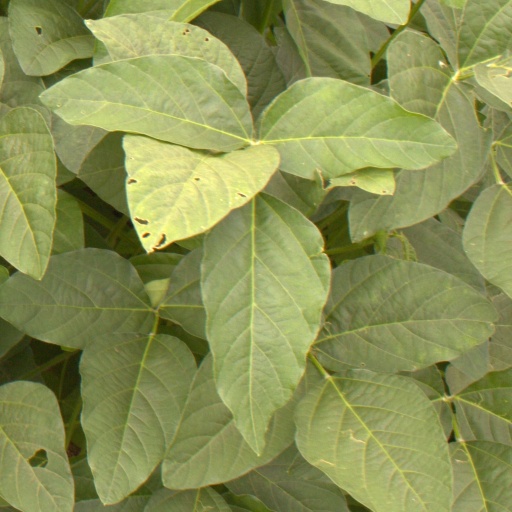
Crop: soybean